Dewatto River

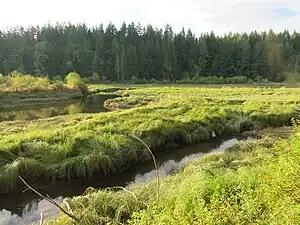
Two channels of the Dewatto River running through high-banked deltas of sea grass. It is sunset, so the light is at a low angle from the left of the picture. The vegetation of the estuary is an extremely bright green in the light with bits of yellow dry grass interspersed. A wall of dark pine trees makes up the far bank of the estuary.

The Dewatto River originates in western Kitsap Peninsula near the town of Holly. It flows south and slightly west, approximately parallel to Hood Canal, then turns west to enter Hood Canal at Dewatto Bay.